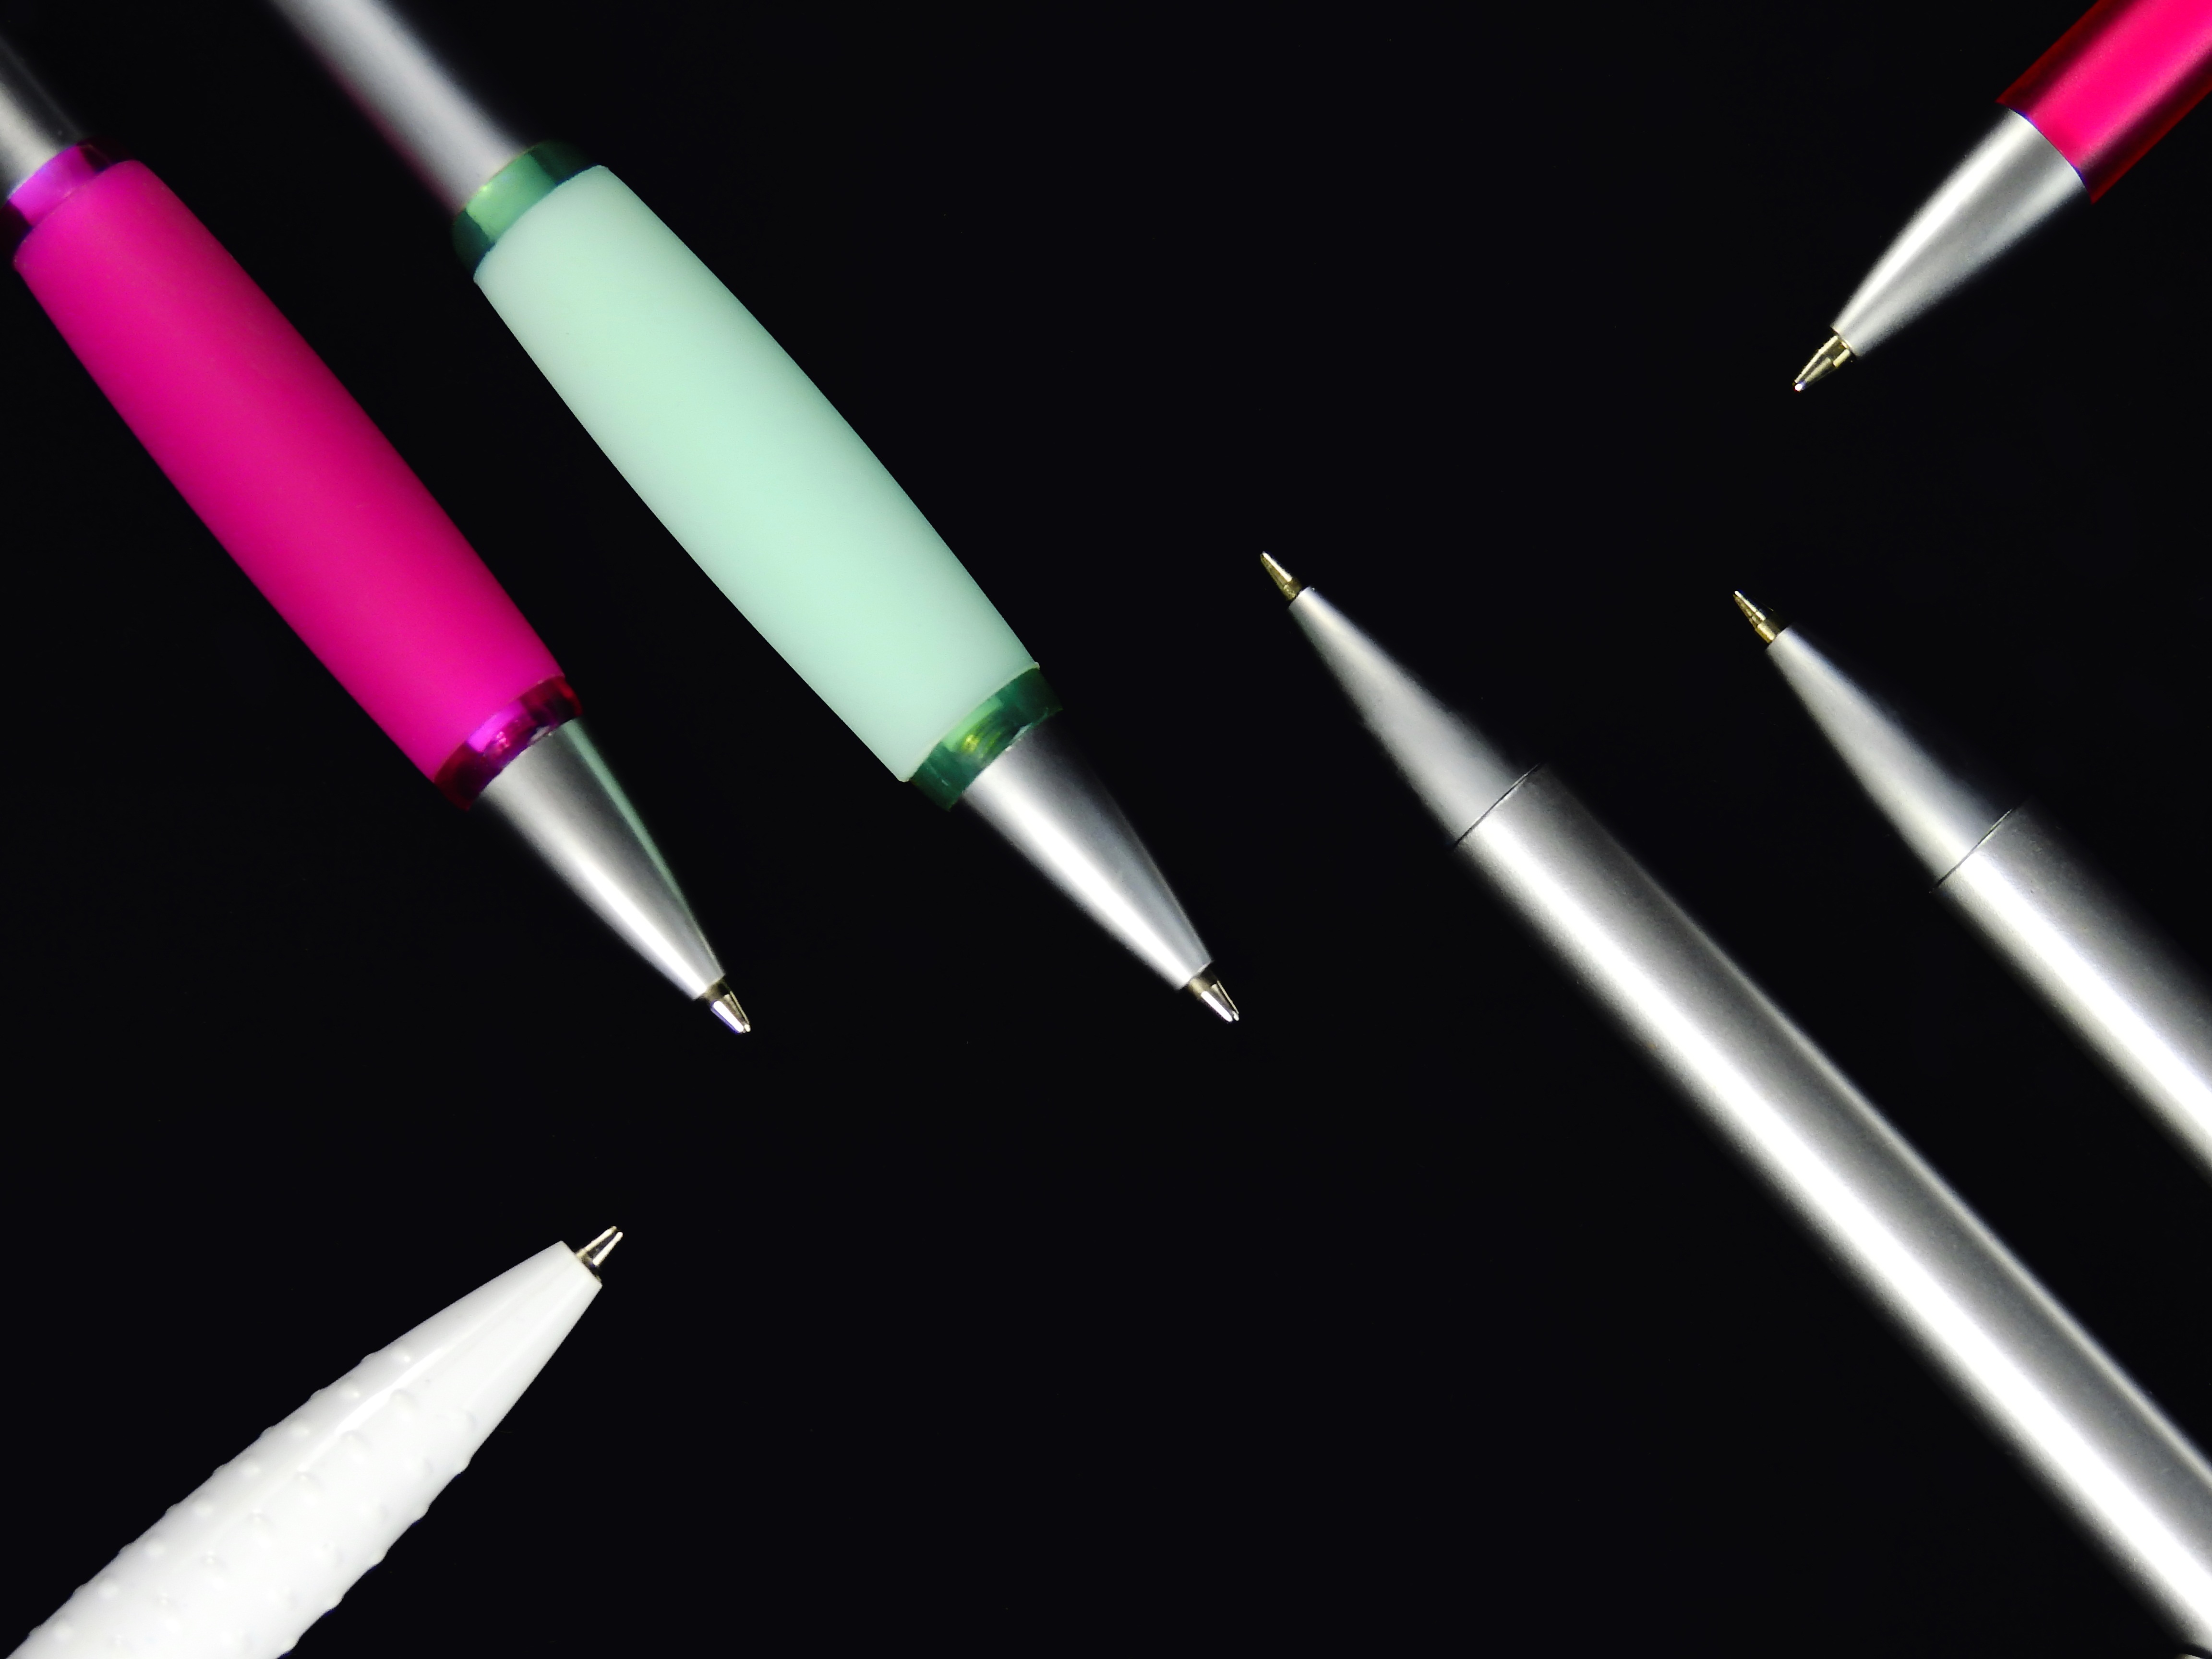
pen, office, writing implement, stationery, leave, office accessories, office supplies, coolie, writing tool, ball pen, schreiber, cue stick